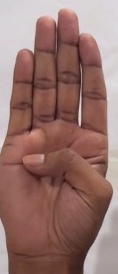
ASL sign: B